Military Order of Saint James of the Sword

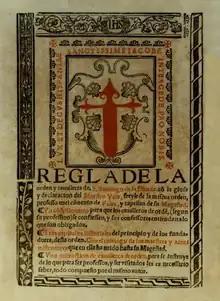
"Regla de la orden y cavalleria de S. Santiago de la Espada / co(n) la glosa y declaracion del Maestro Ysla" (1547).

The Order was founded in 1172, and has its origins in the Order of Santiago, founded in the Kingdom of León in 1170, probably as an order of Augustinian canons regular to escort pilgrims to the shrine of St. James the Greater in Santiago de Compostela. King Ferdinand II of León soon set it to garrison the southern frontiers of León against the Almohads of al-Andalus. In 1170, Ferdinand II granted the new order the castles of Cáceres and Monfragüe, which had been confiscated from Gerald the Fearless in 1169, and would make further donations thereafter. The new Leonese order was soon operating in neighboring kingdoms. His nephew, King Alfonso VIII of Castile granted them the castles of Mora and Oreja in 1171, and merged the arriving knights of Santiago with the older Castilian brotherhood of knights of Ávila in 1172.